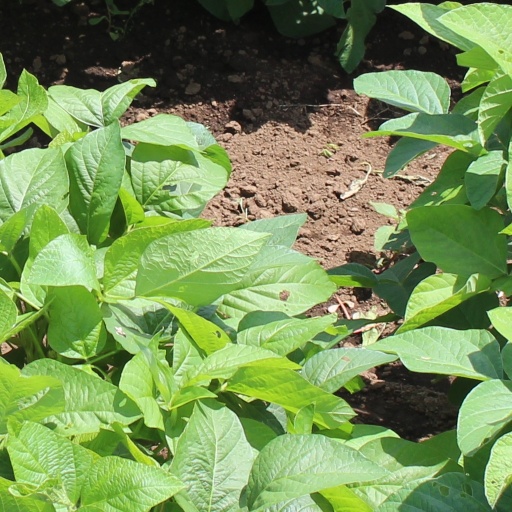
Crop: soybean